George C. Marshall

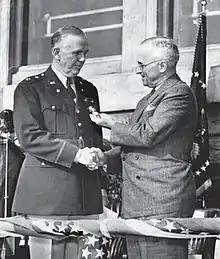
President Harry S. Truman awarding General Marshall an Oak Leaf Cluster to his Distinguished Service Medal on 26 November 1945

Truman repeatedly rejected Marshall's advice on Middle Eastern policy. As Secretary of State, Marshall strongly opposed recognizing the newly formed state of Israel. Marshall felt that if the state of Israel was declared, a war would break out in the Middle East (which it did when the 1948 Arab–Israeli War began one day after Israel declared independence). Marshall saw recognizing the Jewish state as a political move to gain American Jewish support in the upcoming election, in which Truman was expected to lose to Thomas E. Dewey. He told President Truman in May 1948, "If you [recognize the state of Israel] and if I were to vote in the election, I would vote against you." However, Marshall refused to vote in any election as a matter of principle.